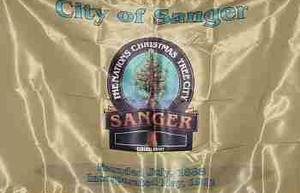
Sanger est une ville du comté de Fresno en Californie, aux États-Unis, d'une superficie de 5,52 milles carrés.